John Crichton-Stuart, 2nd Marquess of Bute

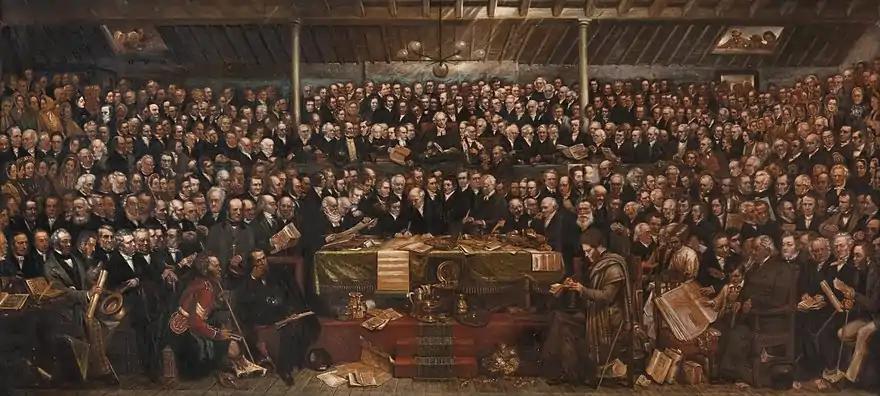
Bute was Her Majesty's High Commissioner during "the Disruption"

Bute was born into the pre-Reform system of government in Britain. The British Parliament was divided into the hereditary House of Lords and the elected House of Commons, but voting systems varied widely across England and in many cases only very small numbers of local people were enfranchised to vote. Some members of the House of Lords, termed "patrons", often controlled these "closed" or "nominated" seats in the Commons, effectively appointing their own candidates. Criticism of the system, led by the Whigs, grew during the first half of Bute's life.